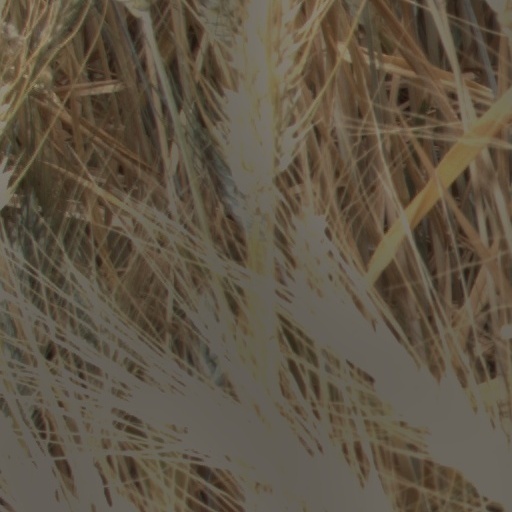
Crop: wheat